MV Isle of Arran

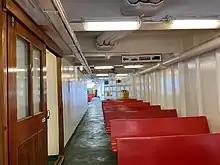
Sheltered seating area on Deck 3

In January 2024, she returned to Arran to run alongside , relieving for her annual dry-docking. "Caledonian Isles" experienced delays during her annual overhaul and was eventually removed from service for steelwork repairs. "Isle of Arran" operated the Ardrossan - Brodick route, initially alongside "Alfred" and then by herself. In February 2024, "Isle of Arran" operated between Brodick and Troon. This was in response to the permanent closure of the relief Irish Berth and temporary closure of the main Arran Berth in Ardrossan. Until her overhaul in October 2024, "Isle of Arran" operated between Brodick and Ardrossan, while "Alfred" provided additional sailings between Brodick and Troon.